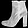
Label: Ankle boot